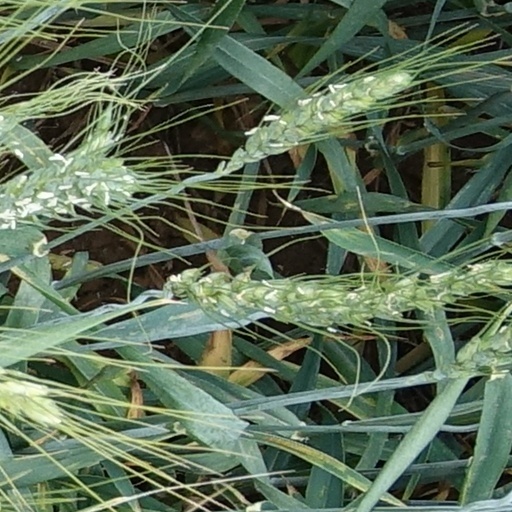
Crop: wheat